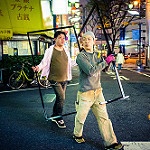
Label: street